Fibula (brooch)

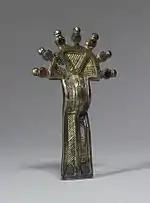
A 6th century bow fibula found in north-eastern France and the German Rhineland. They were worn by Frankish noblewomen in pairs at the shoulder or as belt ornaments.

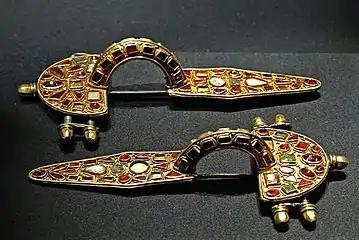
Germanic "fibulæ", early 5th century, Kunsthistorisches Museum, Vienna

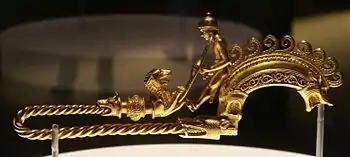
Hellenistic Greek Braganza Brooch, 250–200 BC, British Museum, London

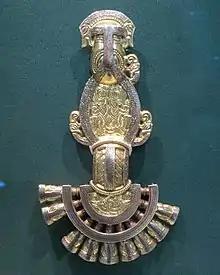
Lombardic gilded silver brooch from Tuscany, , one of the largest of its kind (British Museum)

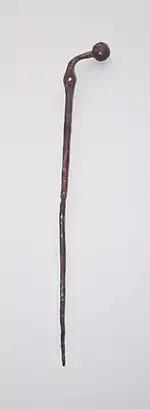
A cloak pin

A fibula (: fibulae ) is a brooch or pin for fastening garments, typically at the right shoulder. The fibula developed in a variety of shapes, but all were based on the safety-pin principle. Unlike most modern brooches, fibulae were not only decorative; they originally served a practical function: to fasten clothing for both sexes, such as dresses and cloaks.